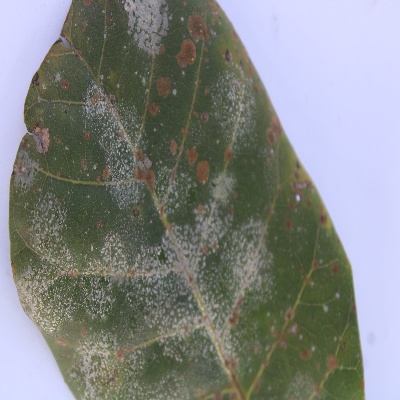
Crop: Cashew
Condition: red rust